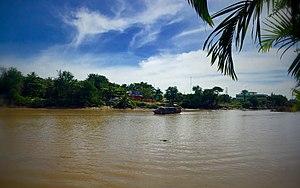
Chợ Gạo est un district de la province de Tiền Giang dans la delta du Mékong au sud du Viêt Nam.